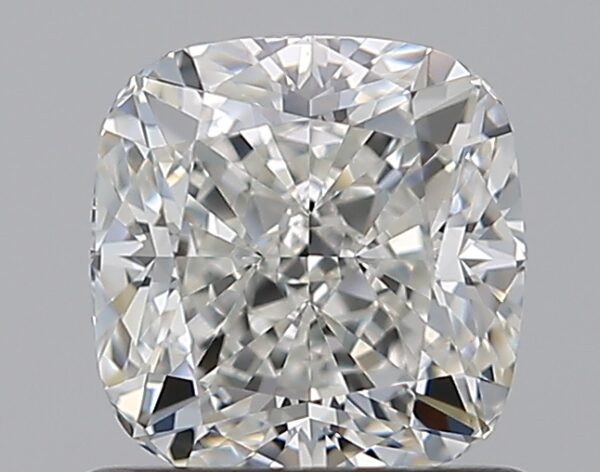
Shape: cushion
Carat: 1
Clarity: VS2
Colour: H
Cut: EX
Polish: EX
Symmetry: EX
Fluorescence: N
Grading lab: GIA
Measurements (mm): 5.69 x 5.53 x 3.77